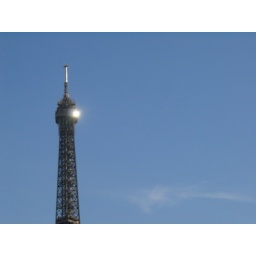
Top of the eiffel tower in the sky